Rohan Bopanna

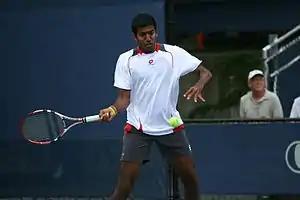
Bopanna at the 2010 US Open

At the US Open, Bopanna reached the final of a Grand Slam tournament for the first time. Bopanna and Qureshi were seeded 16th and beat the American team of Brian Battistone and Ryler DeHeart in the first round. In the second round, they eliminated Kohlmann and Jarkko Nieminen in straight sets. In the third round, the pair upset the second seeds Daniel Nestor and Zimonjic, again in straight sets. In a highly entertaining quarterfinal, Bopanna's big serves made a difference as they knocked out Wesley Moodie and Dick Norman. In their first semifinal appearance, the duo defeated the Argentine pair of Schwank and Zeballos, still in straight sets. The big-serving Bopanna was spot-on again, as he accumulated one ace after another. Bopanna even pounded an overhead over his shoulder, while retrieved a lob to force an error, causing a commentator to compare it to Roger Federer's between-the-legs winners against Novak Djokovic and Brian Dabul. The ambassadors of India and Pakistan to the US supported the duo at the final. The pair took on the world No. 1 and top-seeded Bryan brothers. The pair lost the final in two closely fought set. Bopanna was exceptional on serve and conjured some high-intensity aces.